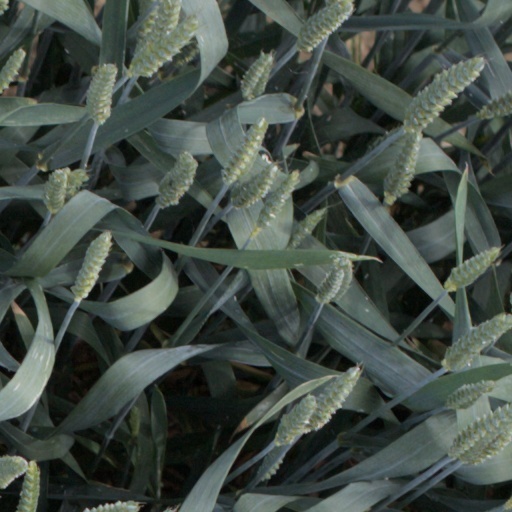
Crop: wheat